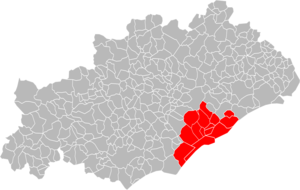
Localisation EPCI du bassin de Thau dans l'Hérault, France 2017
Sète Agglopôle Méditerranée, aussi appelée Communauté d’agglomération du bassin de Thau, est issue de la fusion entre Thau Agglo et la Communauté de communes du Nord Bassin de Thau est une communauté d'agglomération française, située dans le département de l'Hérault.